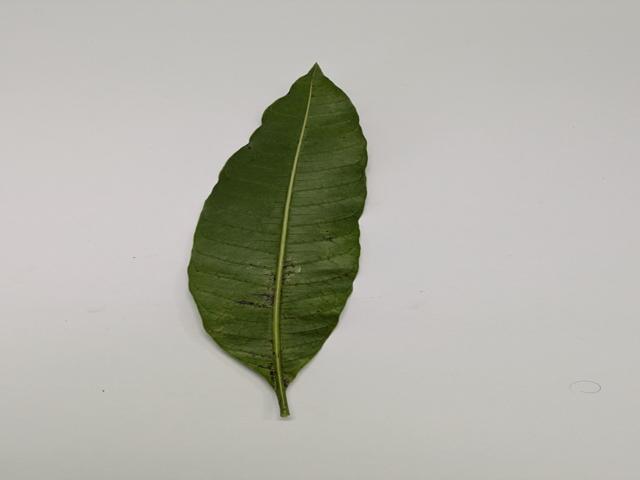
Mango leaf variety: Amrapali